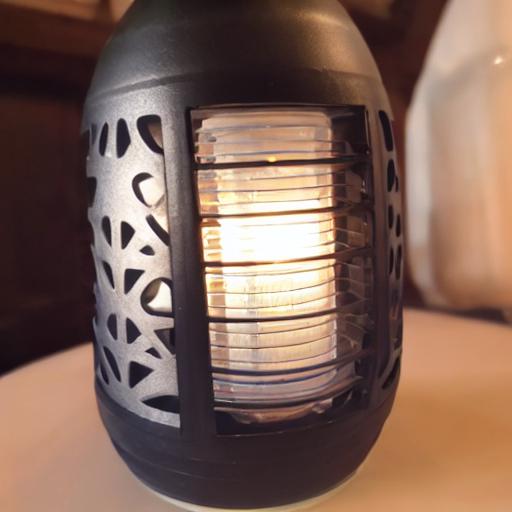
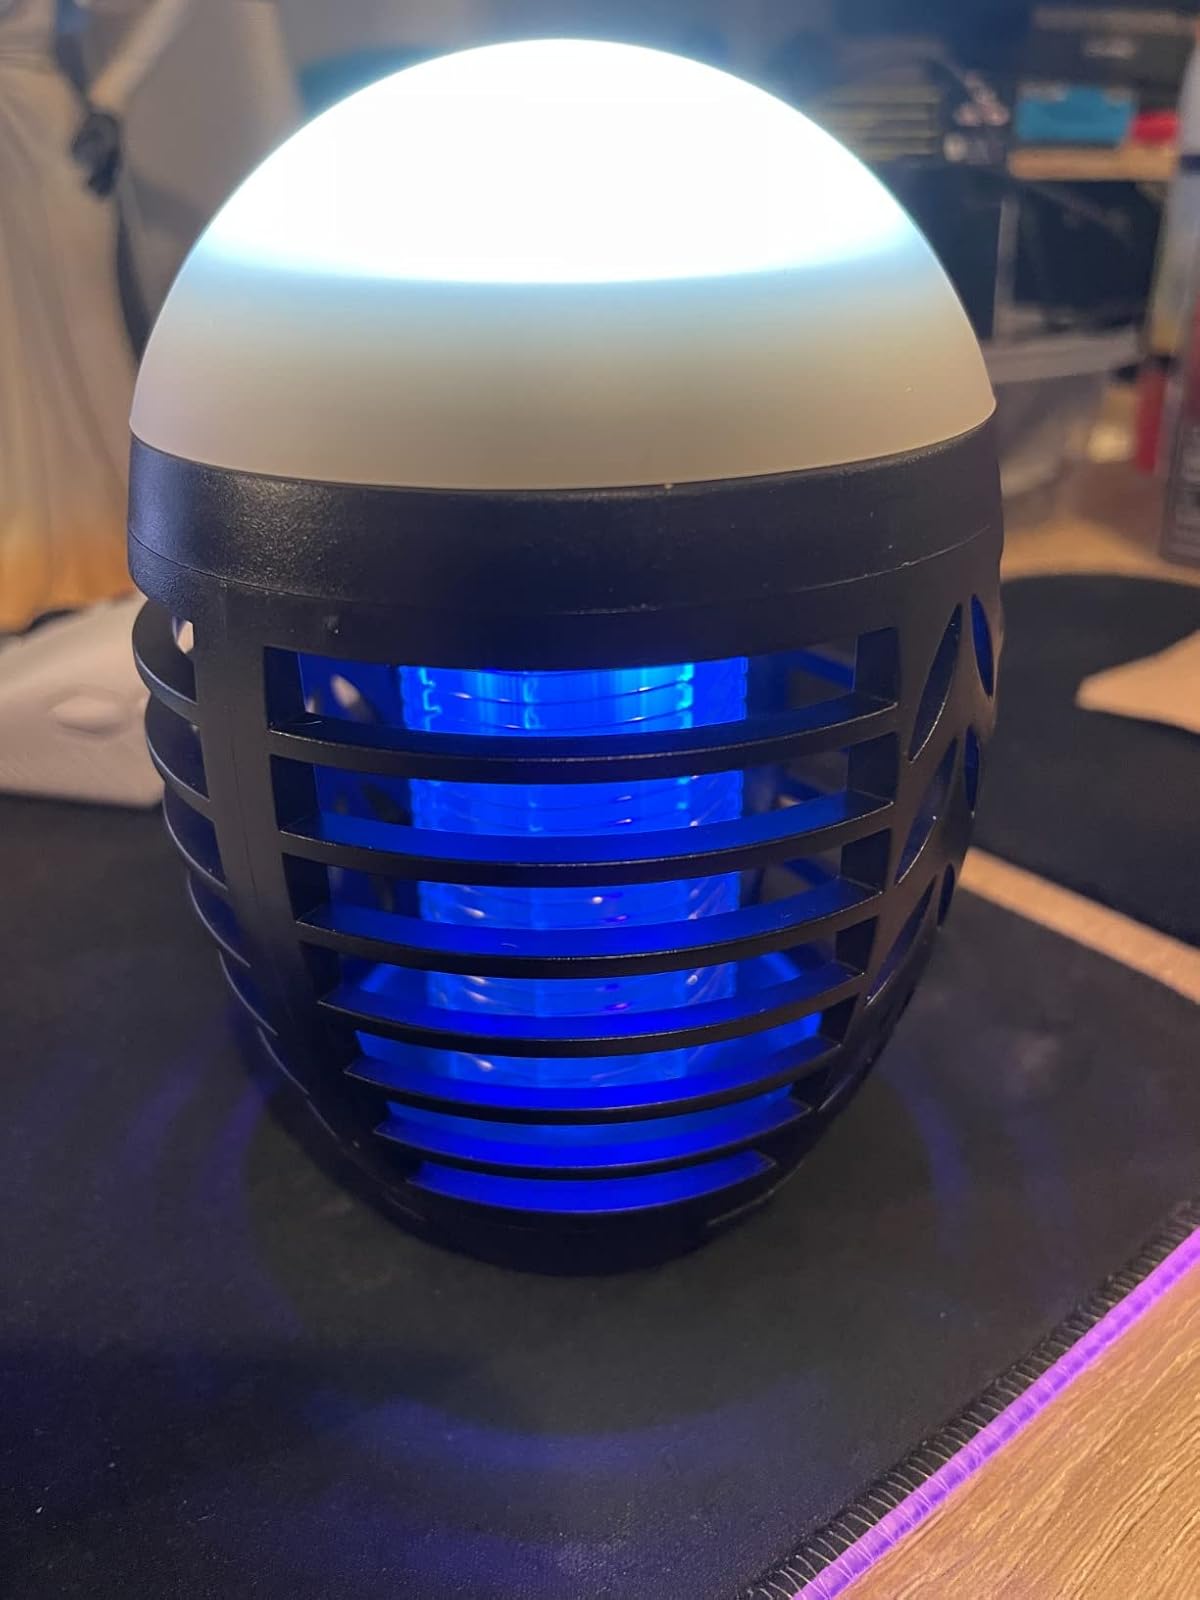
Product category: lantern
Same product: no